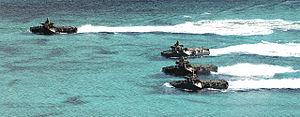
La liste des régiments de l'armée de terre italienne